118th Infantry Regiment (United States)

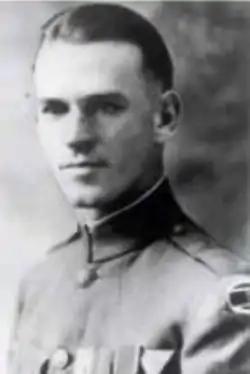
Corporal John C. Villepigue WWI Medal of Honor recipient

On 8 October, 1LT James C. Dozier of G Company, was in command of 2 platoons, and was painfully wounded in the shoulder early in the attack, but he continued to lead his men displaying the highest bravery and skill. When his command was held up by heavy machine-gun fire, he disposed his men in the best cover available and with a soldier continued forward to attack a machine-gun nest. Creeping up to the position in the face of intense fire, he killed the entire crew with hand grenades and his pistol and a little later captured a number of Germans who had taken refuge in a dugout nearby. SGT Gary Evans Foster of F Company, showed great leadership when his company was held up by violent machine-gun fire from a sunken road. With an officer, Foster went forward to attack the hostile machine-gun nests. The officer was wounded, but Foster continued on alone in the face of the heavy fire and by effective use of hand grenades and his pistol killed several of the enemy and captured 18. SGT Thomas L. Hall of G Company also earned the Medal of Honor on 8 October. Having overcome two machine-gun nests under his leadership, Hall's platoon was stopped 800 yards from its final objective by machine-gun fire of particular intensity. Ordering his men to take cover in a sunken road, he advanced alone on the enemy machine-gun post and killed 5 members of the crew with his bayonet and thereby made possible the further advance of the line. While attacking another machine-gun nest later in the day this gallant soldier was mortally wounded. After the massive attacks on 8 October, another 118th soldier earned the Medal of Honor on 12 October. Corporal James D. Heriot of I Company organized a combat group with four other soldiers, attacking a German machine-gun nest that had inflicted heavy casualties on the company. Two of the soldiers were killed and due to the heavy fire the remaining two sought shelter. Heriot charged the machine-gun and forced the crew to surrender. He was wounded several times in the arm and was killed later that day while charging a nest. The heroism of these men and the intensity of the actions they fought in are just microcosms of what was happening all along the 118th Infantry's front line.